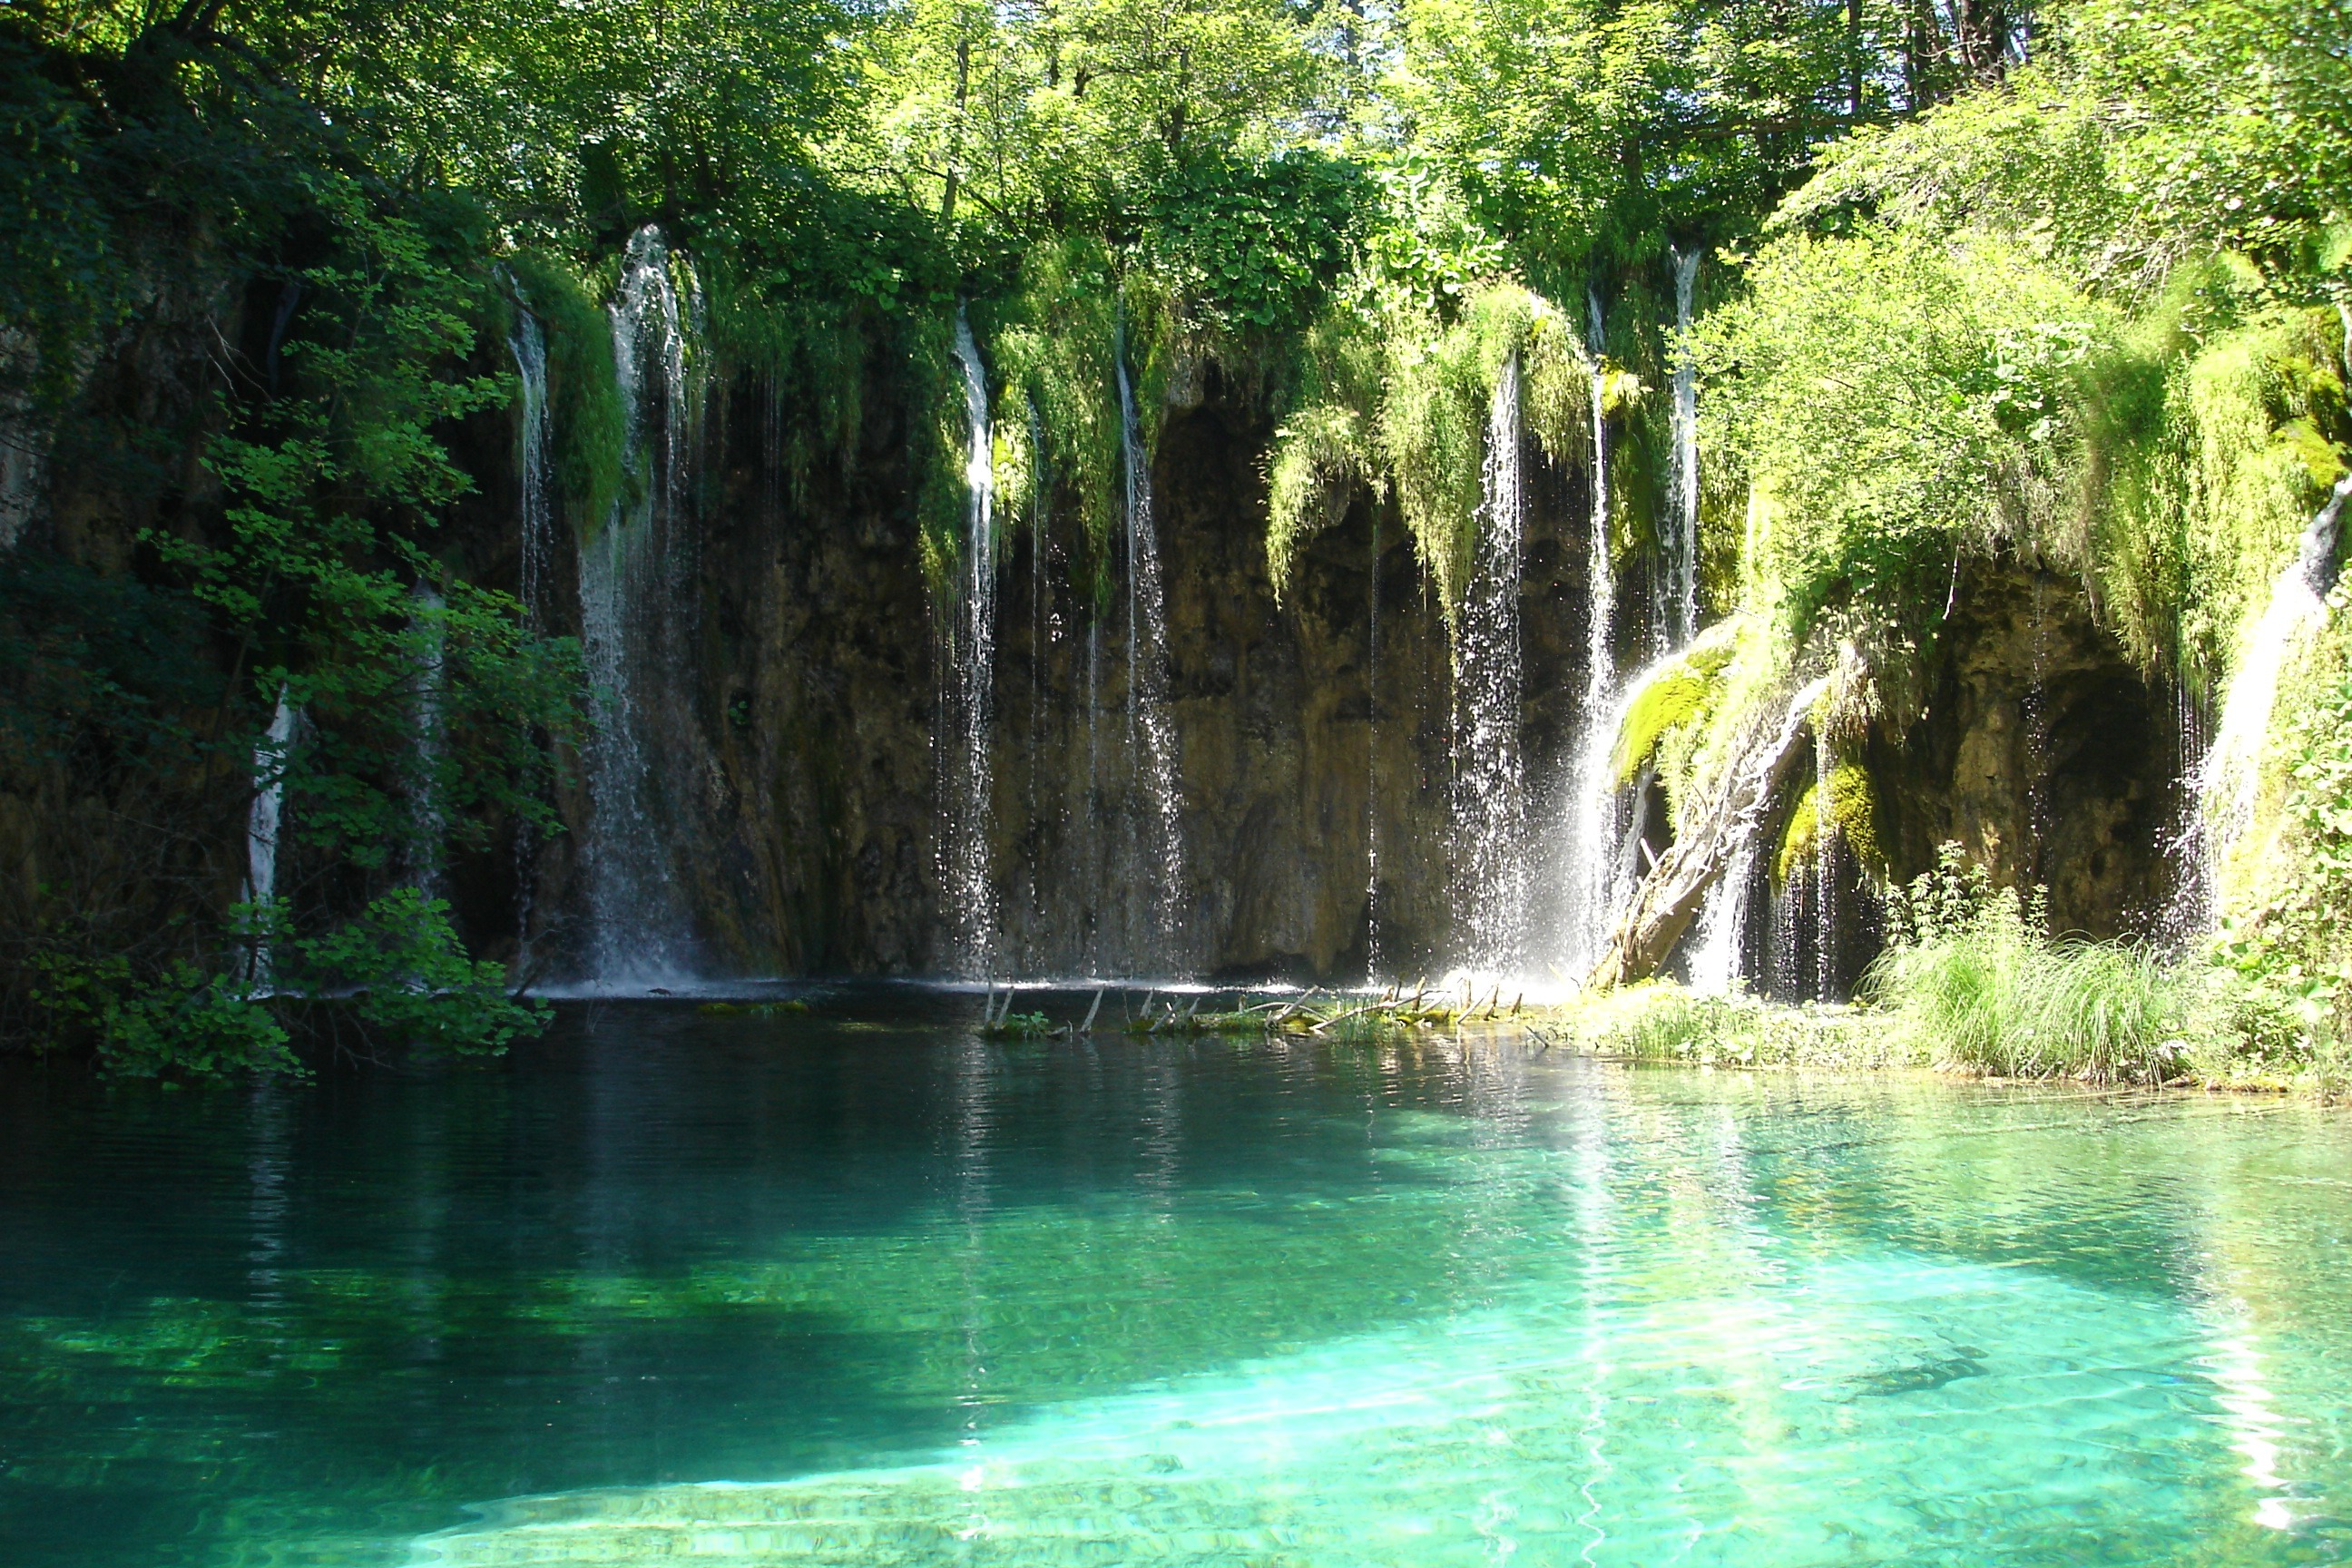
tree, water, forest, waterfall, jungle, body of water, turquoise, vegetation, rainforest, wasserfall, water feature, watercourse, plitvice lakes